John D. MacDonald

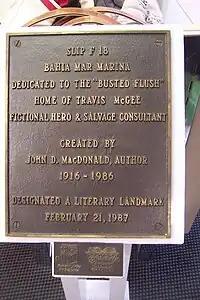

Most current Floridian mystery writers acknowledge a debt to MacDonald, including Randy Wayne White, James Hall, Les Standiford, Jonathon King, and Tim Dorsey. In 1972, the Mystery Writers of America bestowed upon MacDonald its highest honor, the Grand Master Award for lifetime achievement and consistent quality. Stephen King praised MacDonald as "the great entertainer of our age, and a mesmerizing storyteller." Kingsley Amis said MacDonald "is by any standards a better writer than Saul Bellow, only MacDonald writes thrillers and Bellow is a human-heart chap, so guess who wears the top-grade laurels."